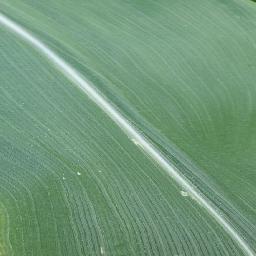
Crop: corn
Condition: (maize)_healthy